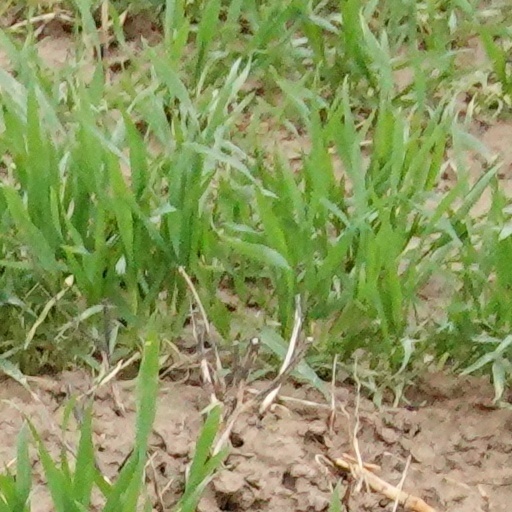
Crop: wheat